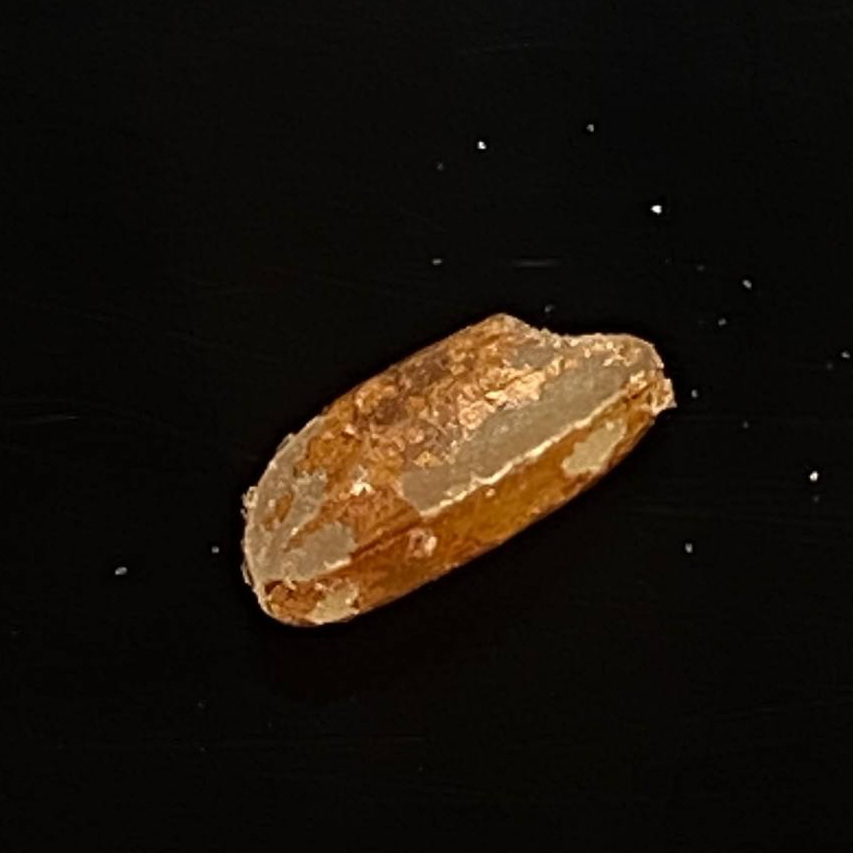
Rice variety: Ganjiya